Ryeland

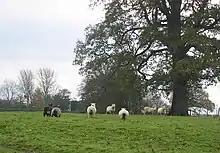
Ryeland Sheep near Ashford Carbonell, Shropshire, Great Britain

Ryelands are docile with high fertility. Due to their blocky build they are easy on fences compared to many breeds. They are ideal sheep for small properties. Ryelands are also 'good -doers' – William Youatt wrote that Ryelands "endure privation of food better than any other breed" and Sir Joseph Banks wrote "Ryelands deserve a niche in the temple of famine".